Bela Lugosi

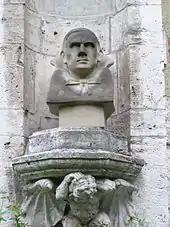
Bust of Lugosi on Vajdahunyad Castle in Budapest, Hungary.

Lugosi was married five times. In June 1917, Lugosi married 19-year-old Ilona Szmik (1898–1991) in Hungary. The couple divorced after Lugosi was forced to flee his homeland for political reasons. He risked execution if he stayed, but Ilona did not wish to leave her parents. The divorce became final on July 17, 1920, and was uncontested as Lugosi could not appear for the proceedings. (Szmik then married wealthy Hungarian architect Imre Francsek in December 1920, moved with him to Iran in 1930, had two children, and died in 1991.)